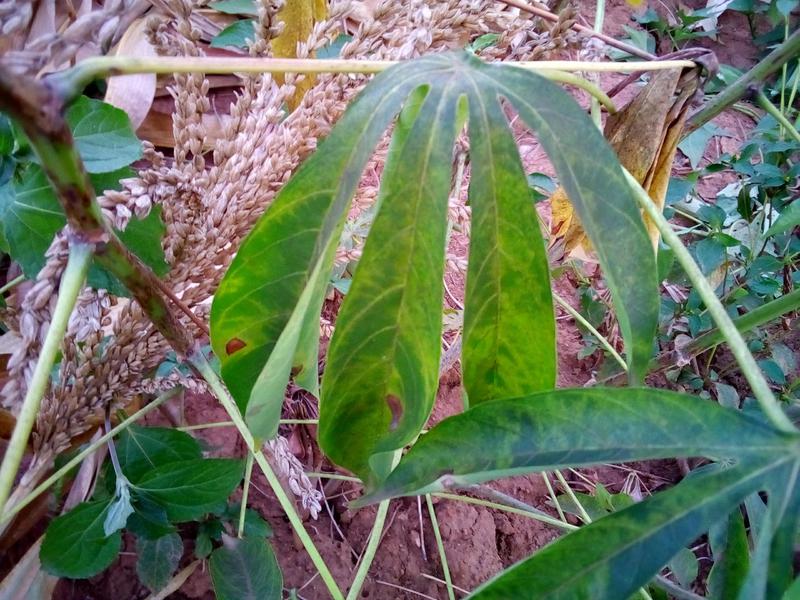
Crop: cassava
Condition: brown_streak_disease